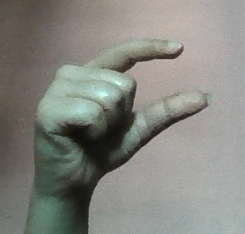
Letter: dal